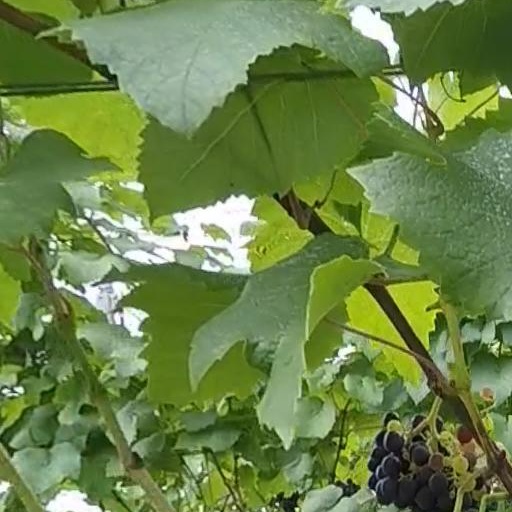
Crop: grape